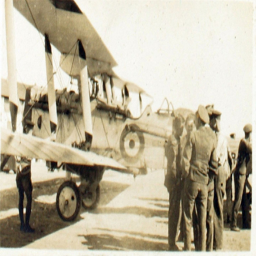
A group of people standing outside of a small plane.
air force members consulting near airplanes, while a man is near the planes.
A group of men talk near an airplane.
a group of people standing next to an aircraft
An old biplane is on a runway with a bunch of men standing near it.